William Perry (New Zealand politician)

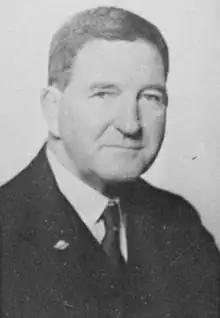

Sir William Perry (23 August 1885 – 20 March 1968) was a member of the New Zealand Legislative Council.